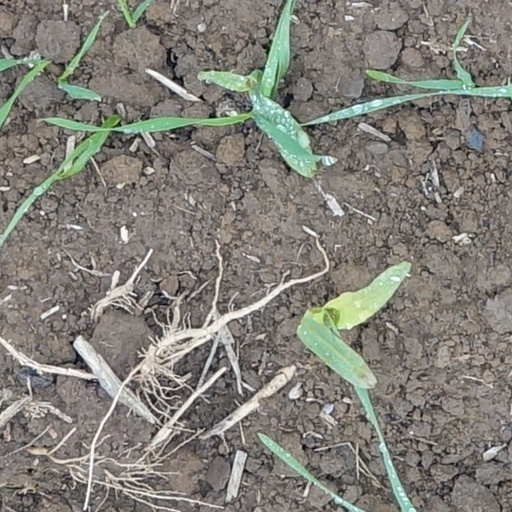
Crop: wheat